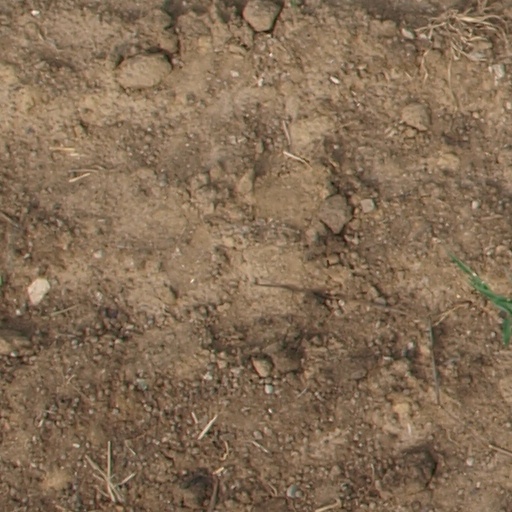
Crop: maize; corn